Observations and explorations of Venus

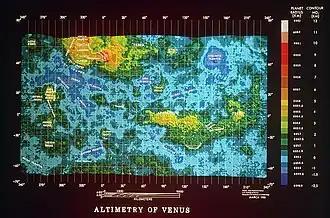
A map of Venus compiled from data recorded by NASA's Pioneer Venus Orbiter spacecraft beginning in 1978.

In 1978, NASA sent two "Pioneer" spacecraft to Venus. The "Pioneer" mission consisted of two components, launched separately: an orbiter and a multiprobe. The "Pioneer Venus Multiprobe" carried one large and three small atmospheric probes. The large probe was released on November 16, 1978, and the three small probes on November 20. All four probes entered the Venusian atmosphere on December 9, followed by the delivery vehicle. Although not expected to survive the descent through the atmosphere, one probe continued to operate for 45 minutes after reaching the surface. The "Pioneer Venus Orbiter" was inserted into an elliptical orbit around Venus on December 4, 1978. It carried 17 experiments and operated until the fuel used to maintain its orbit was exhausted and atmospheric entry destroyed the spacecraft in August 1992.